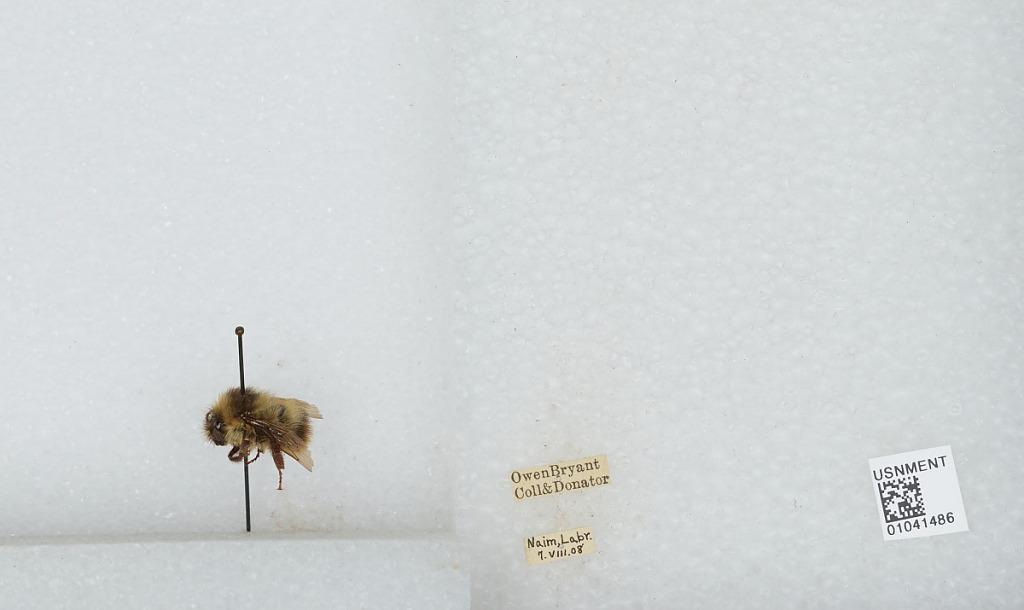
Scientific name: Bombus sp.
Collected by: O. Bryant
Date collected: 1908-8-7
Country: Canada
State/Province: Newfoundland and Labrador
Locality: Naim
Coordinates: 56.5414, -61.6968